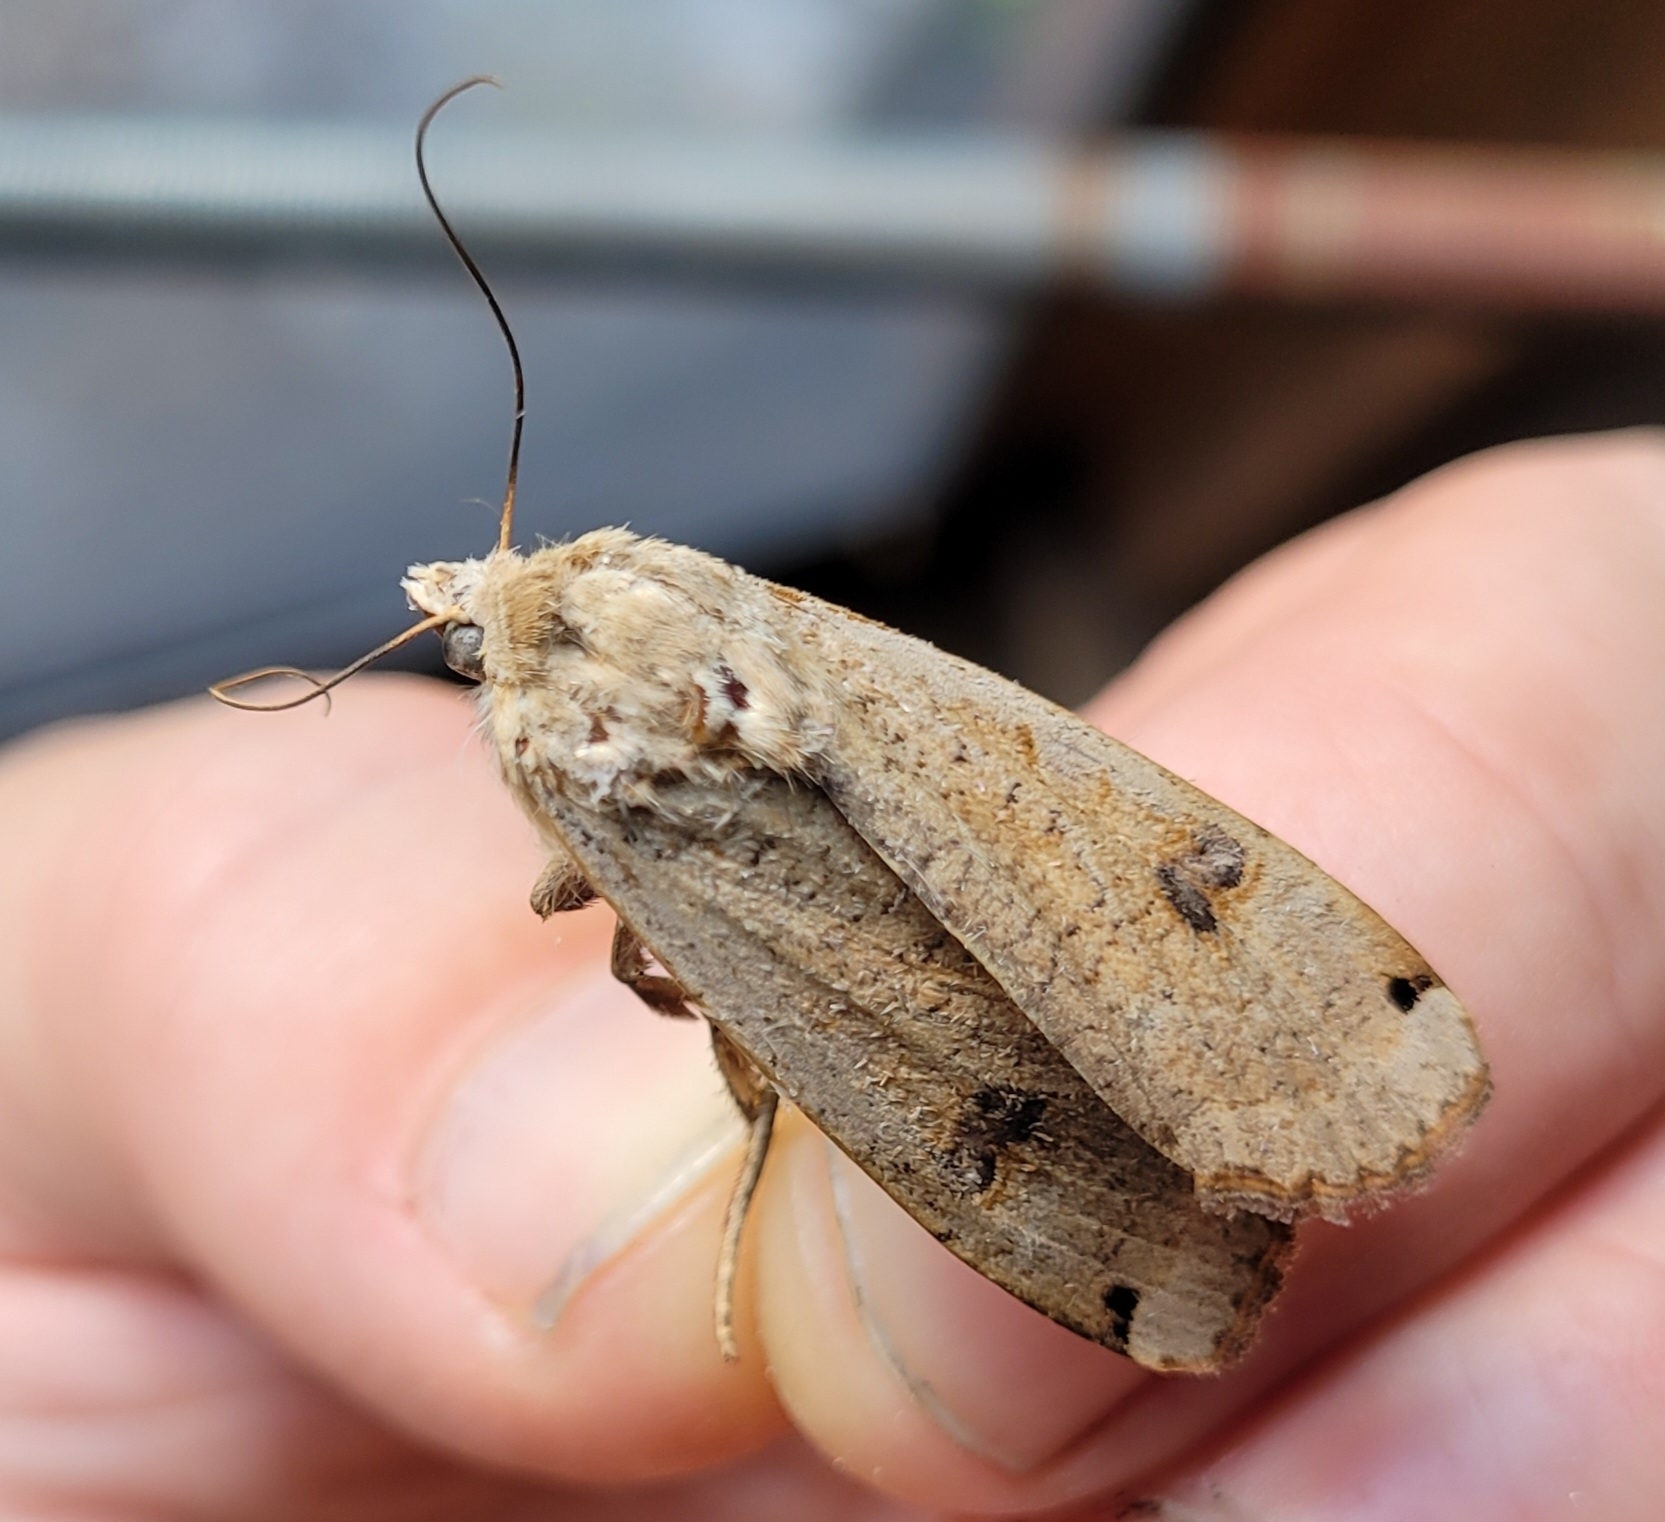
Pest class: cutworms